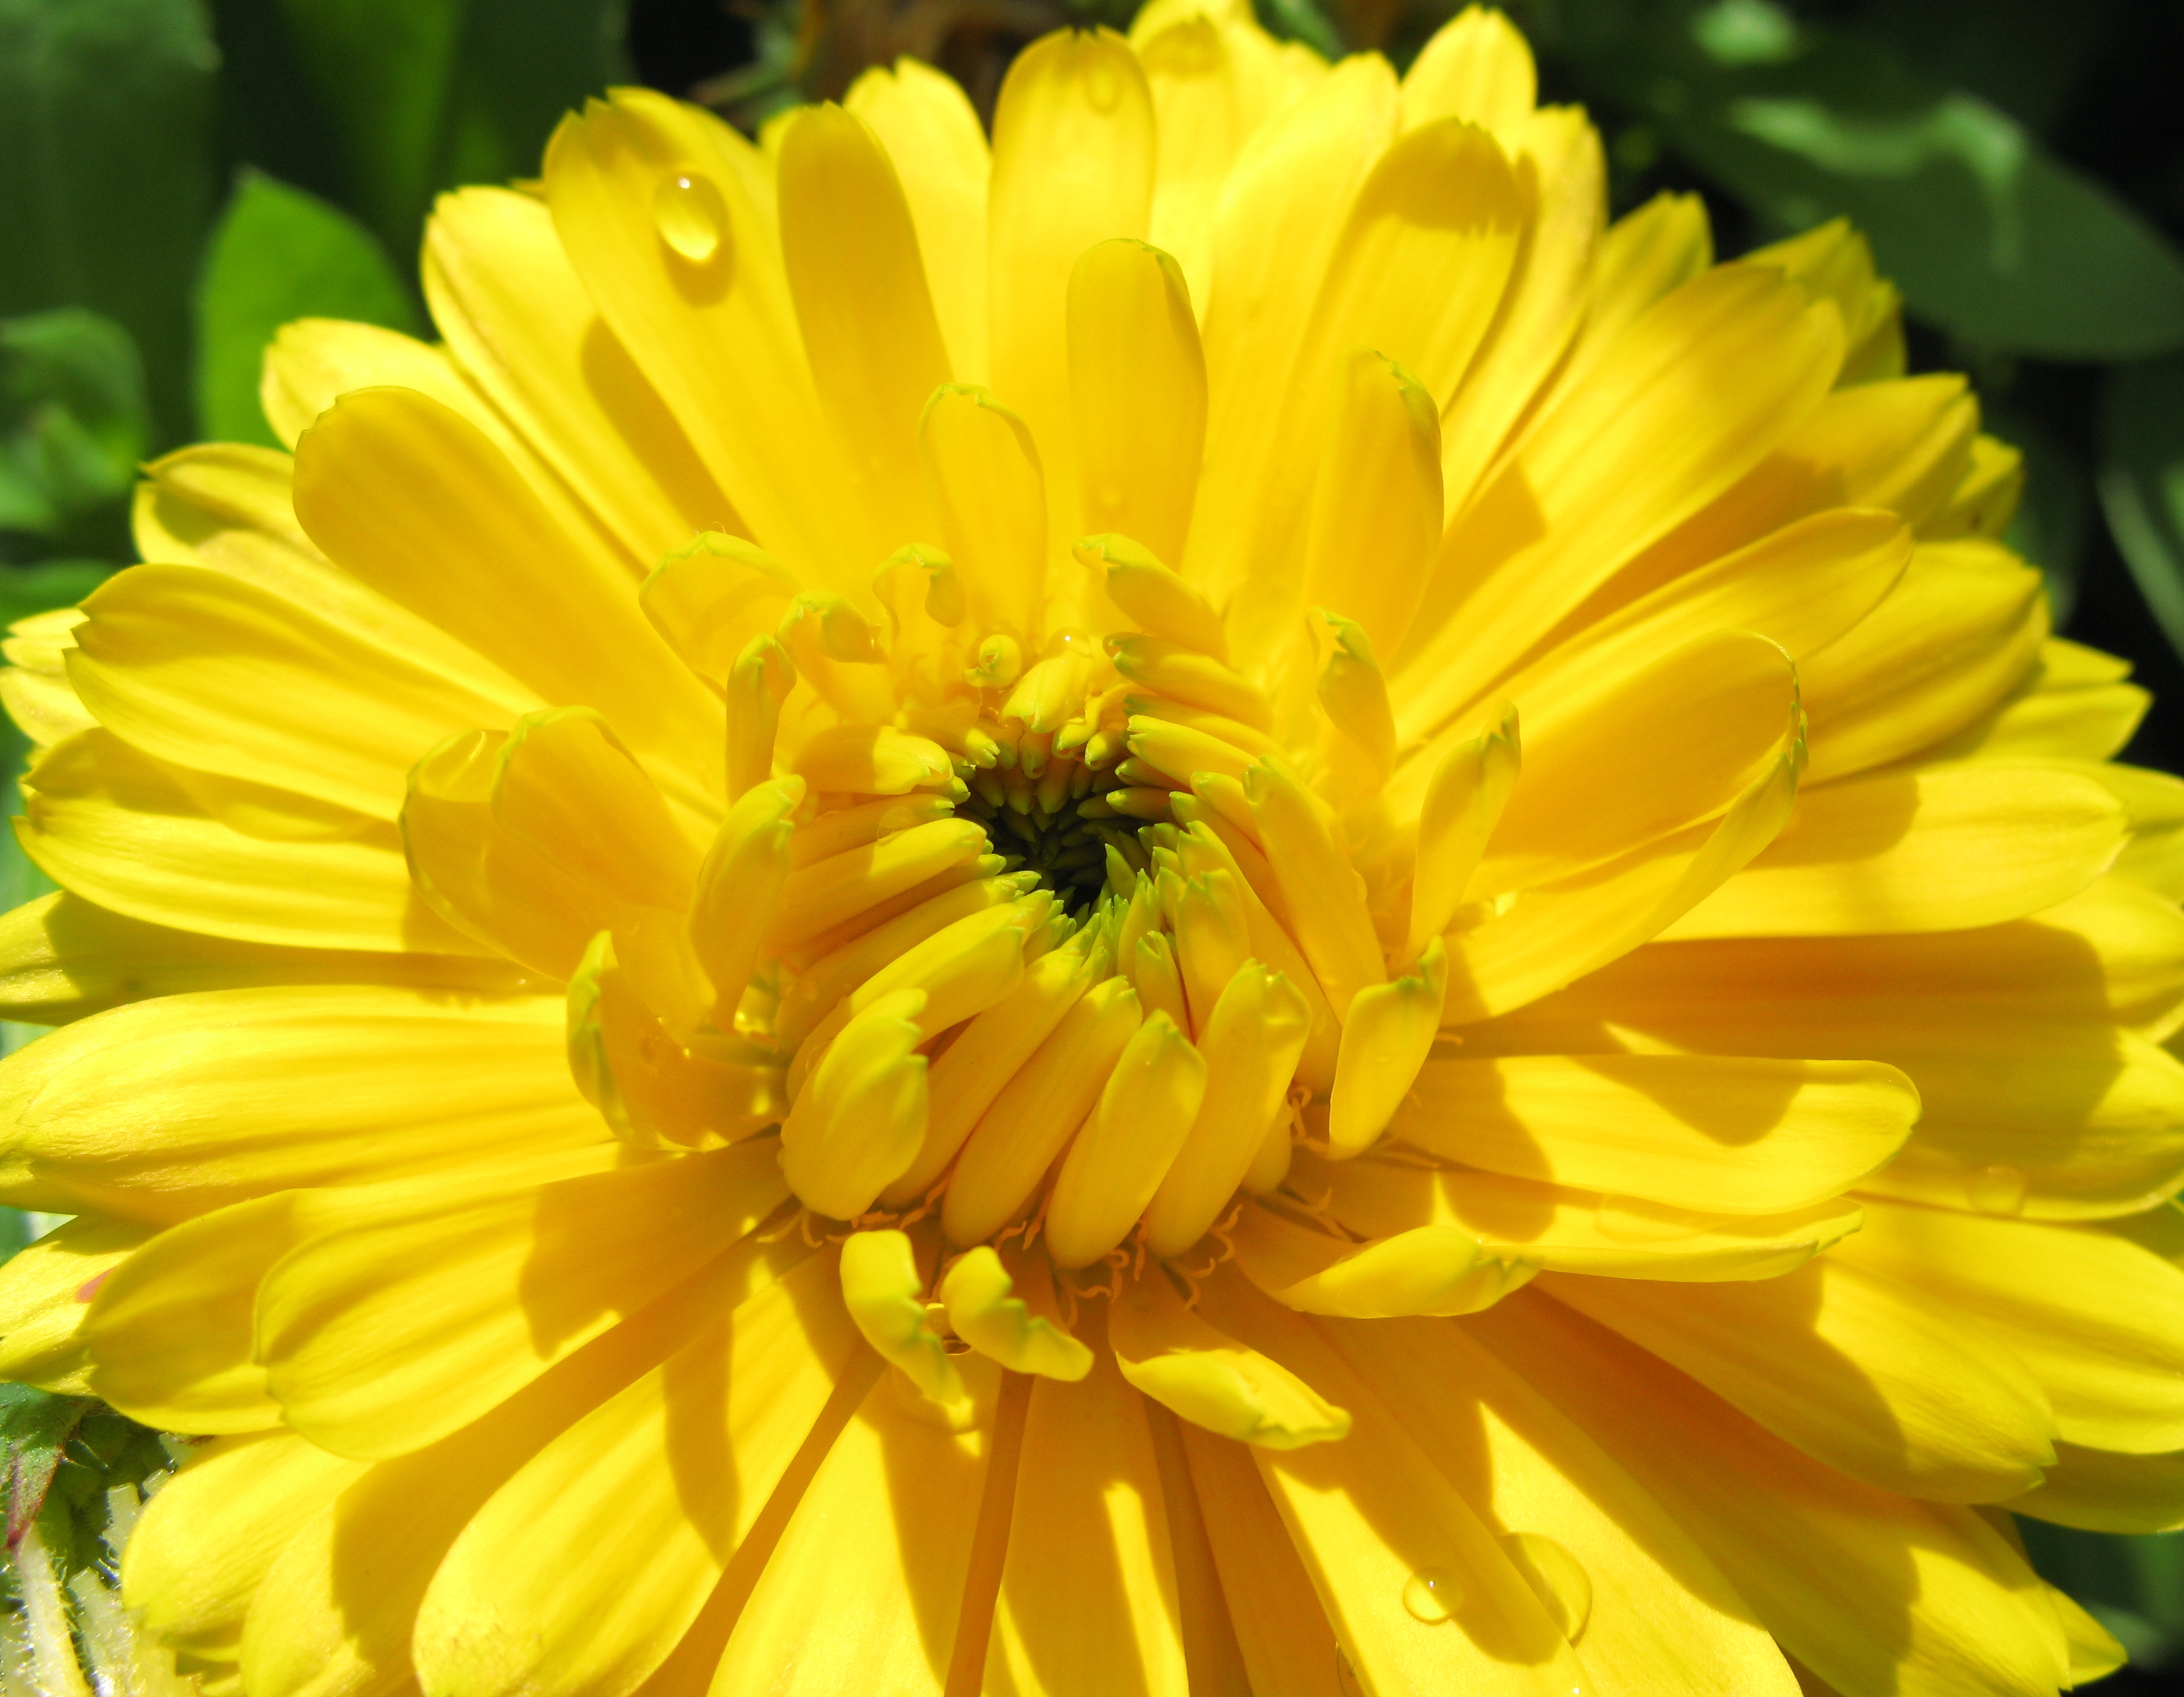
plant, flower, petal, high, herb, yellow, hires, nectar, hi, res, resolution, g7, macro photography, flowering plant, daisy family, calendula, annual plant, land plant